The Crusades Through Arab Eyes

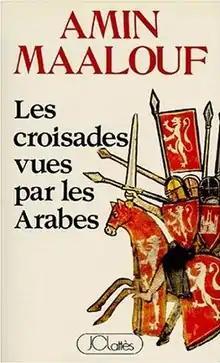
First edition (French)

The Crusades Through Arab Eyes is a French language historical essay by Lebanese author Amin Maalouf.